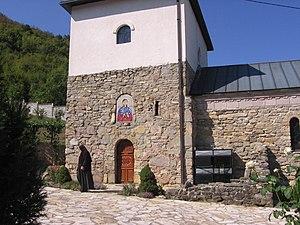
Le monastère Saint-Nicolas du mont Rudnik est un monastère orthodoxe serbe situé à Donja Šatornja, dans le district de Šumadija et dans la municipalité de Topola en Serbie. Il est inscrit sur la liste des monuments culturels de grande importance de la République de Serbie.
Patrimoine culturel de Serbie
Donja Šatornja est un village de Serbie situé dans la municipalité de Topola, district de Šumadija. Au recensement de 2011, il comptait 686 habitants.